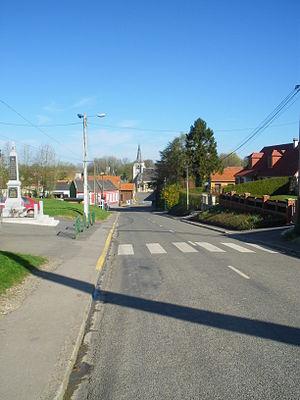
Vue de Sailly-au-Bois.
Sailly-au-Bois est une commune française située dans le département du Pas-de-Calais en région Hauts-de-France.